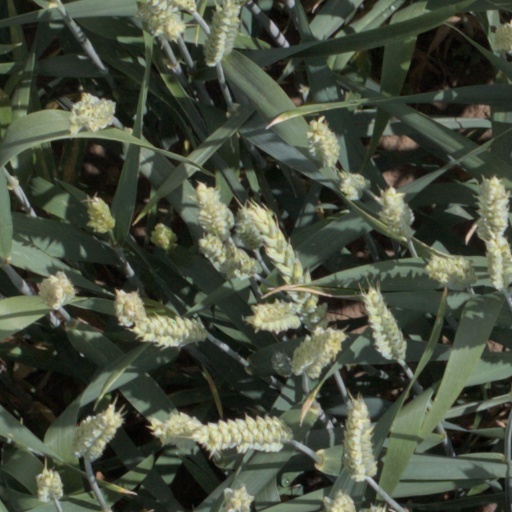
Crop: wheat